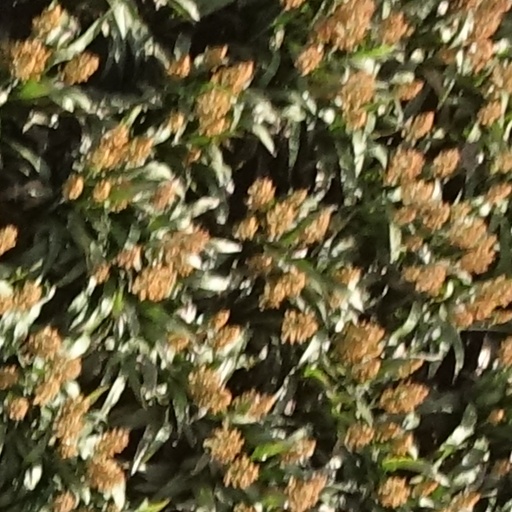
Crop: sorghum